Mihail Sadoveanu

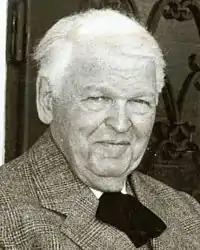
Photograph of the aging Sadoveanu

After the Writers' Society was restructured as the Romanian Writers' Union in 1949, Sadoveanu became its Honorary President. In 1950, he was named President of the Writers' Union, replacing Zaharia Stancu. According to writer Valeriu Râpeanu, this last appointment was a sign of Stancu's marginalization after he had been excluded from the Romanian Communist Party, while the Writers' Union was actually controlled by its First Secretary, the communist poet Mihai Beniuc. Sadoveanu and Beniuc were reelected at the Union's first Congress (1956). In the meanwhile, Sadoveanu published several Socialist realist volumes, among which was "Mitrea Cocor", a controversial praise of collectivization policies. First published in 1949, it earned Sadoveanu the first-ever State Prize for Prose.